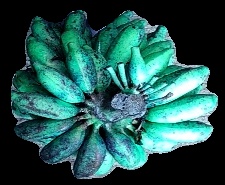
Variety: rasbale
Grade: grade3